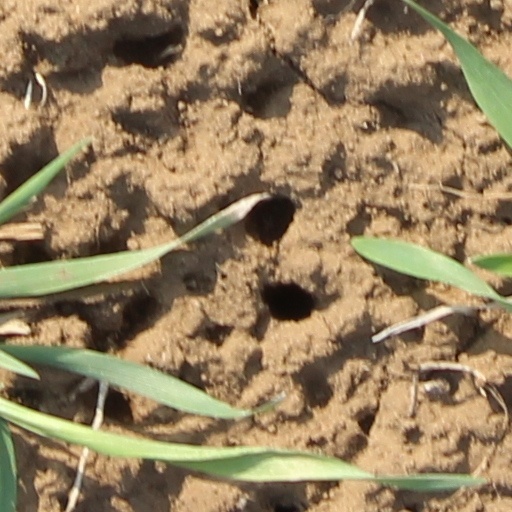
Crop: wheat